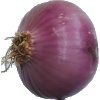
Label: Onion Red Peeled 1